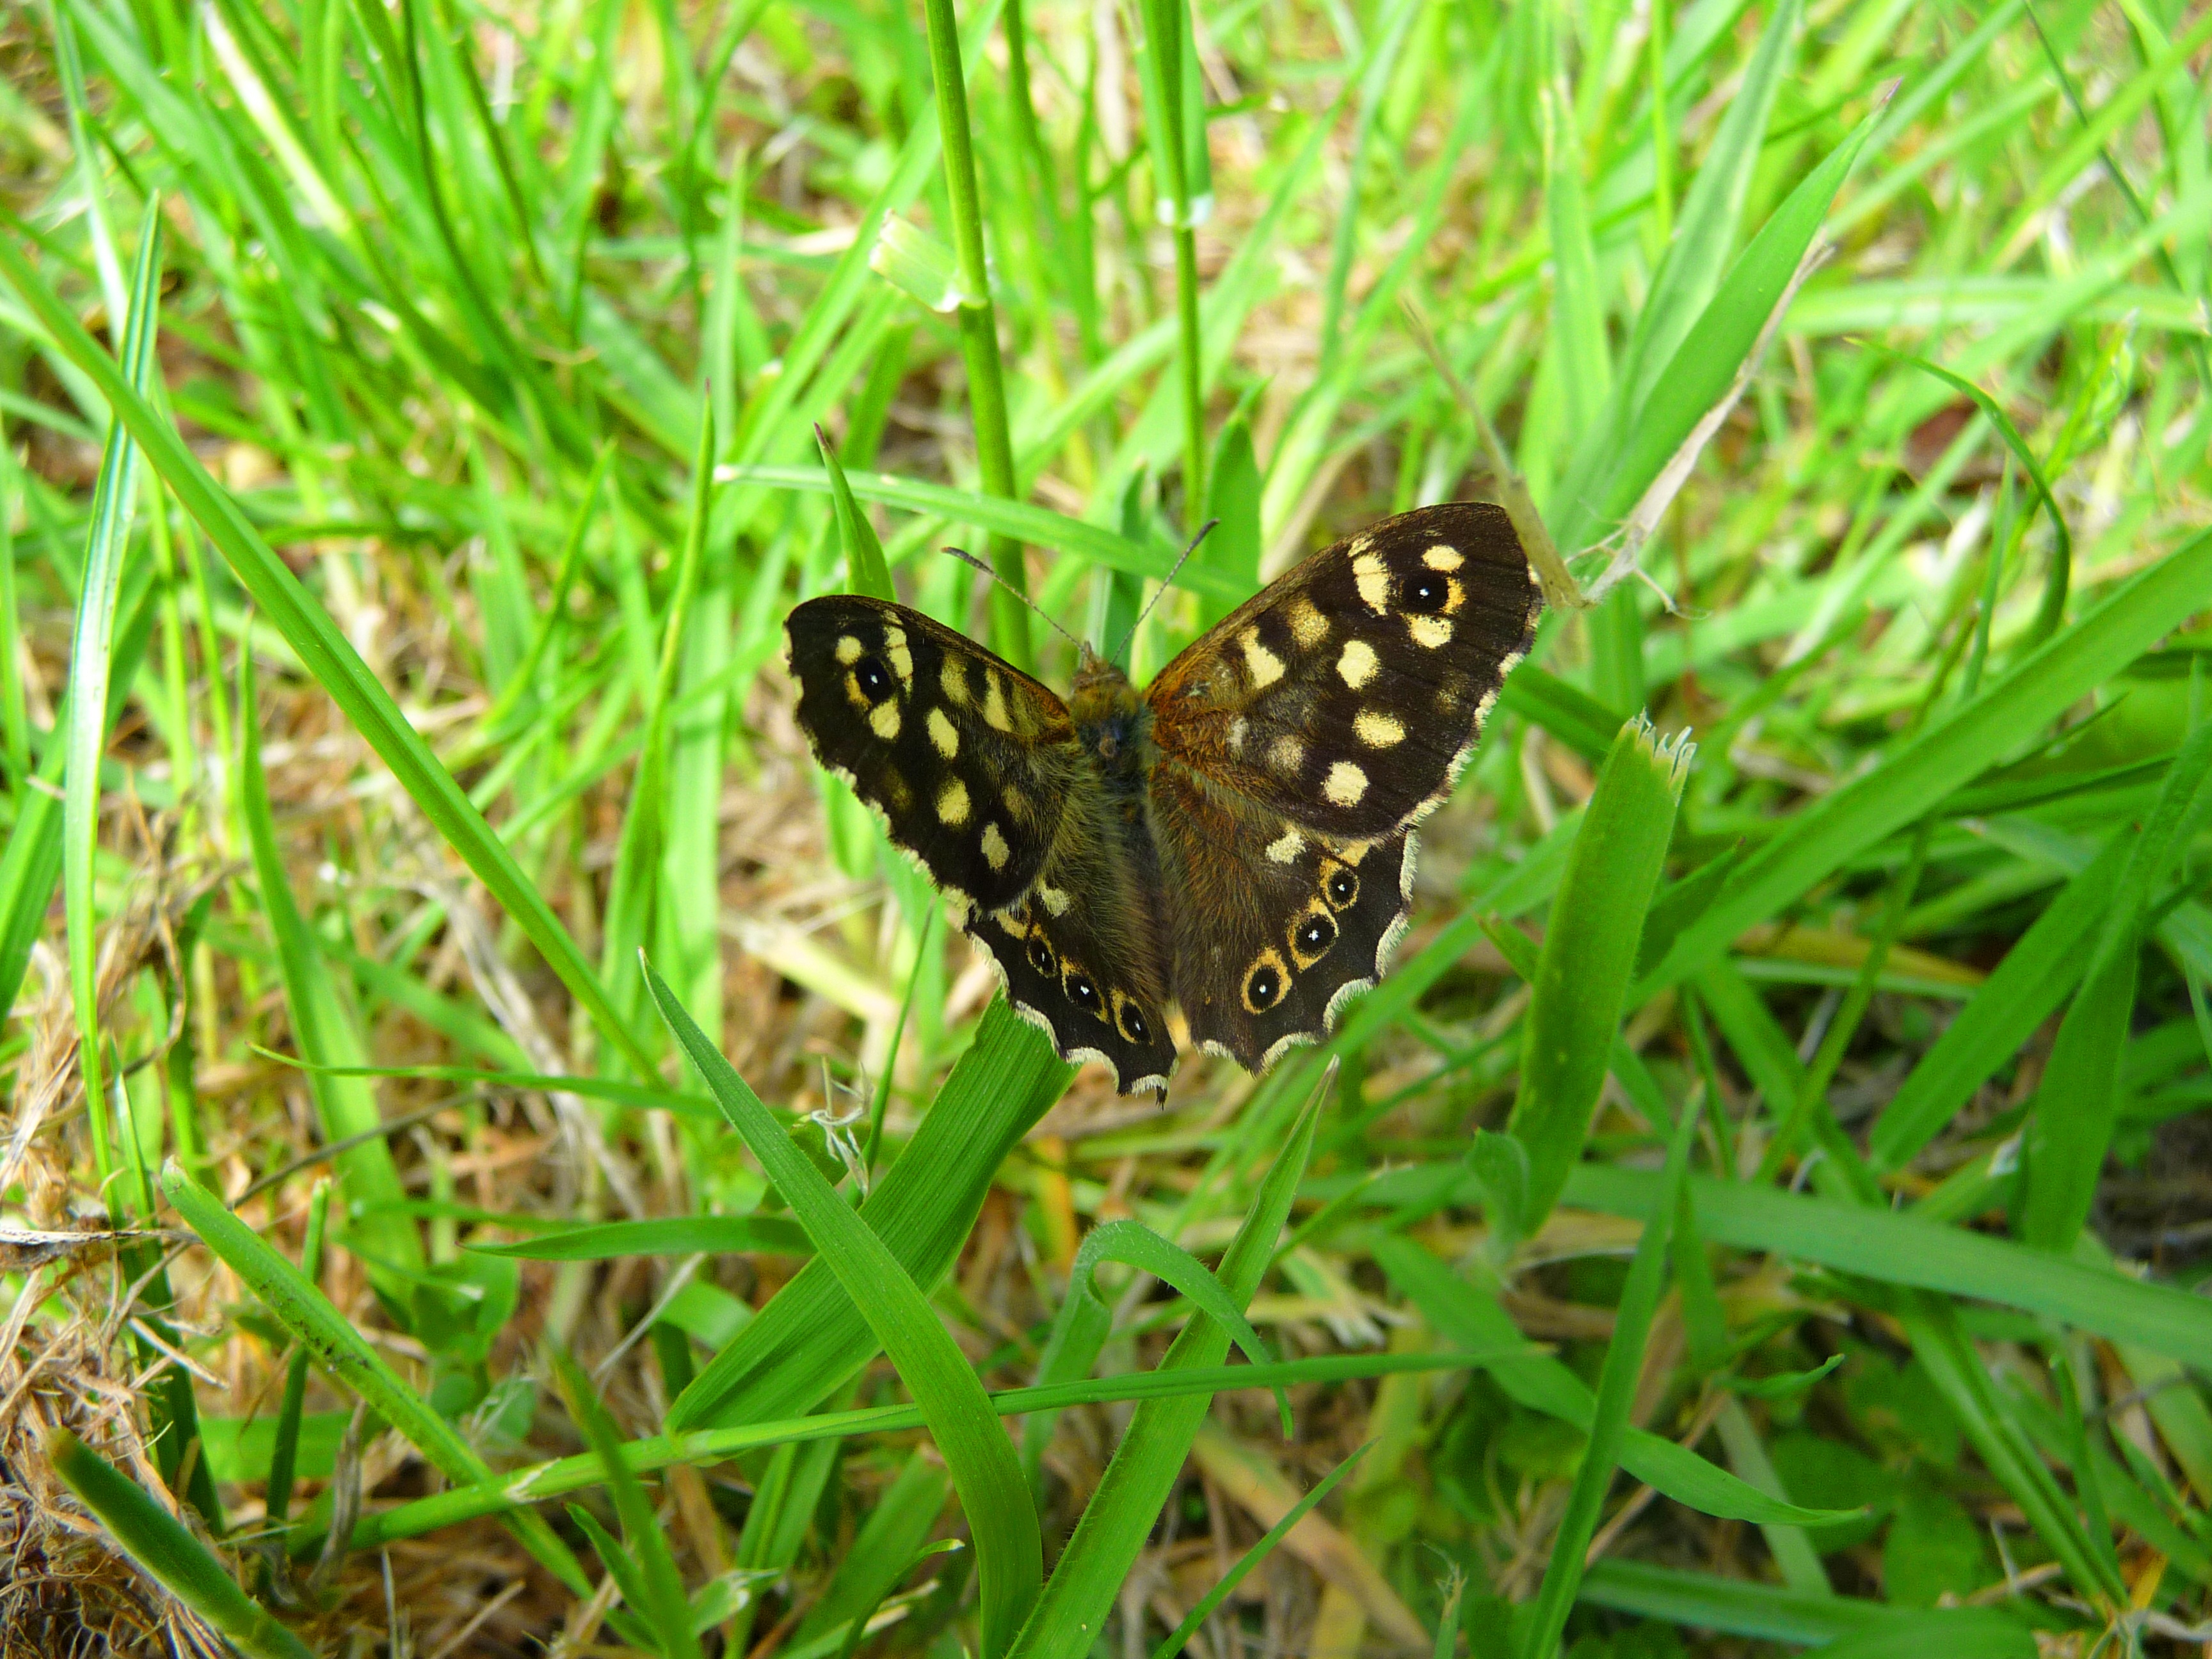
nature, grass, plant, lawn, meadow, flower, animal, alone, summer, wildlife, spring, green, insect, macro, biology, small, bug, botany, butterfly, garden, close, fauna, invertebrate, macro photography, pollinator, moths and butterflies, lycaenid